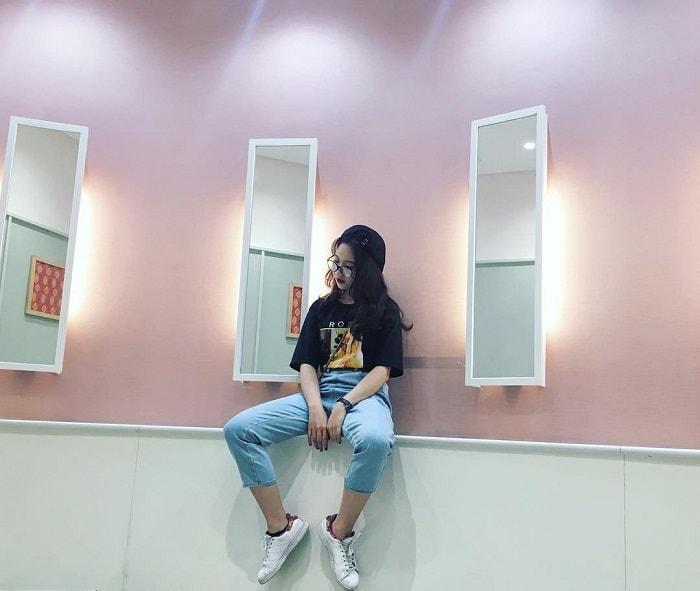
có một vài tấm gương được treo ở trên tường